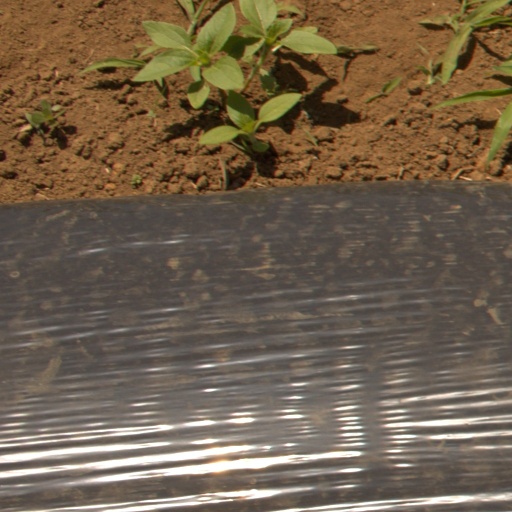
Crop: Jerusalem artichoke